Borj Lalla Qadiya

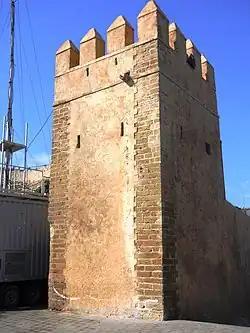

Borj Lalla Qadiya is a fort in the city of Rabat, Morocco. It is believed to be first built in the 17th century next to the tomb of a saint woman called Lalla Qdiya. It forms an important part of the walls protecting the city from northeast.